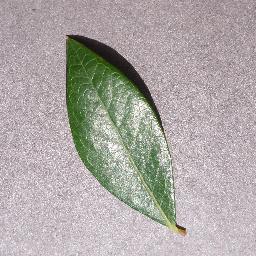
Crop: blueberry
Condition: healthy